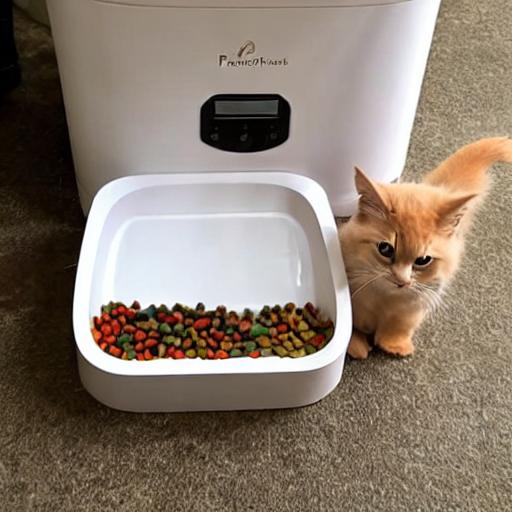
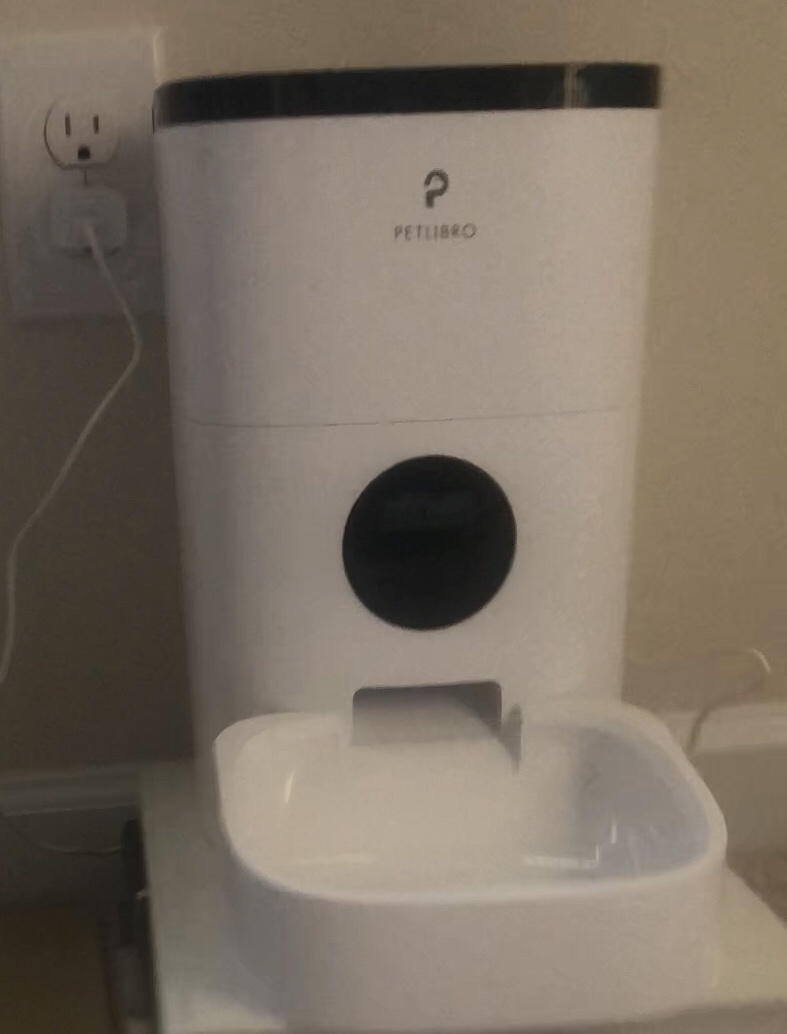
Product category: items_feeder
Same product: no